Caligae

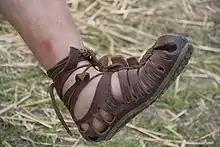
A reproduction of a Roman "caliga"

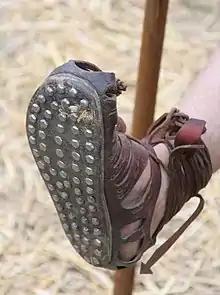
From below, showing hobnails

Caligae (Latin; : ) are heavy-soled hobnailed military sandal-boots that were worn as standard issue by Roman legionary foot-soldiers and auxiliaries, including cavalry.